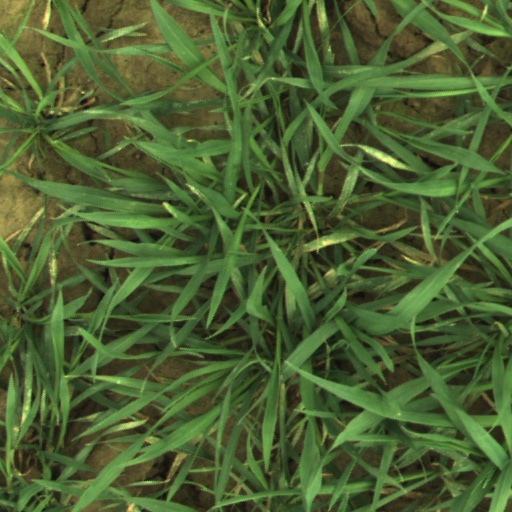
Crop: wheat